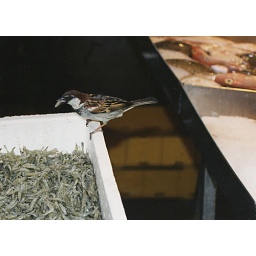
Clever bird in a fish market in Italy. Scan of old photo print.